Question: What color is the lemon?
Tambaya: Menene launin lemon tsamain?
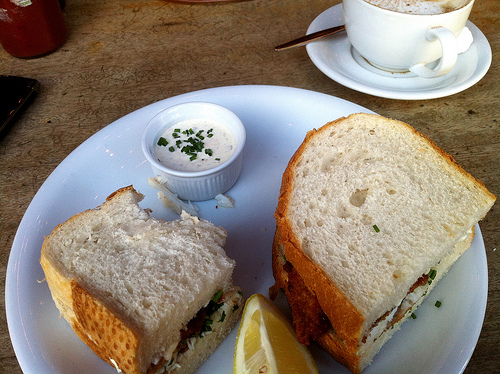
Answer: Yellow.
Amsa: Rawaya.